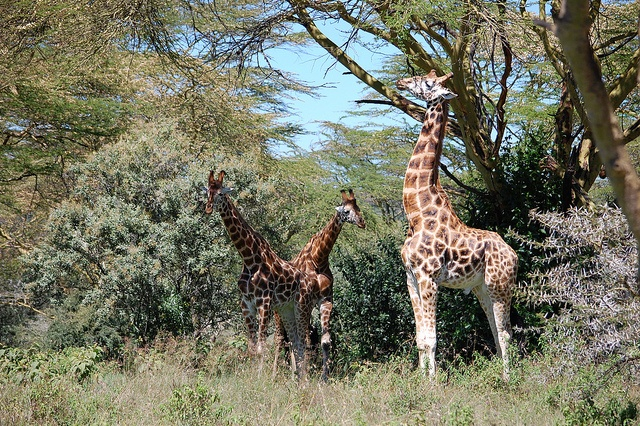
A group of giraffe standing on top of a field.
One adult giraffe and two kid giraffes standing in the woods.
Giraffes in the wild under trees on a sunny day
The adult giraffe is in the field,feeding  with the two offspring
Three giraffes standing in the grass among trees and bushes.